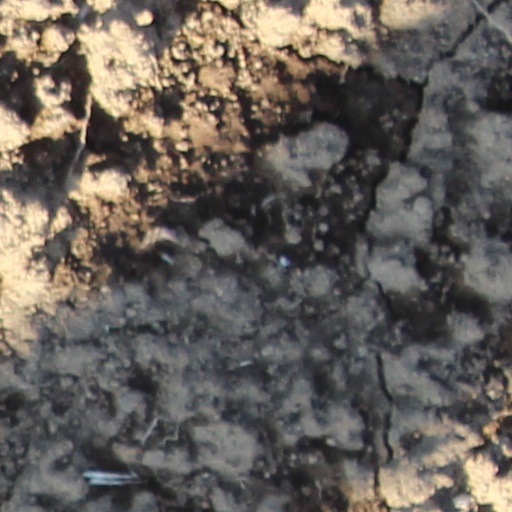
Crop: wheat